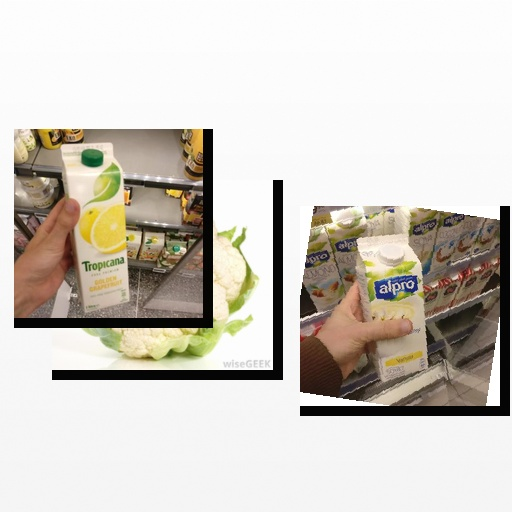
Food items: cauliflower, grapefruit_juice, soyghurt